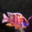
Label: aquarium_fish